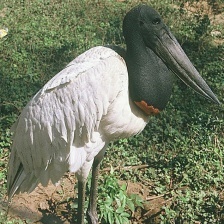
Species: JABIRU
Scientific name: JABIRU MYCTERIA
ImageNet parent category: white_stork